Lucy Celesta Stanton

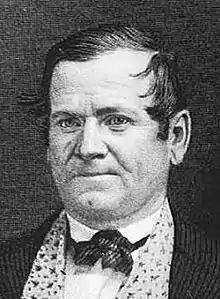
Orson Hyde

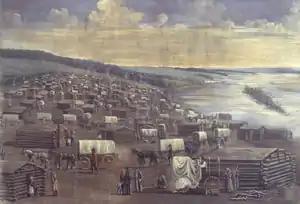
Winter Quarters

Lucy Stanton Bassett, also known as Lucy Celesta Stanton, also known as Laah Ciel Manatoi, was born in New York on December 28, 1816. Her father was Daniel Stanton and her mother was Clarinda Graves; Lucy grew up with seven siblings, five sisters and two brothers. Soon after Lucy was born, her and her family moved to Missouri. This move to the southern United States was in reaction to a treaty that was agreed upon by the Delaware Indians, a tribe of which the Stanton's were a part of (later in her life, Lucy Stanton would write about her opposition to forced relocation of Native Americans). The treaty, created in 1818 included the relocation of the Delaware tribe to the James Fork of the White River in Missouri.